Christine Sophie Holstein

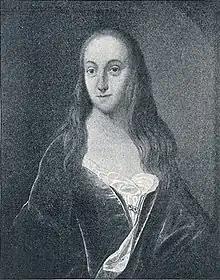
Christine Sophie Holstein

Countess Christine Sophie Holstein of Holsteinborg, née Reventlow (30 October 1672 – 27 June 1757) was a politically influential Danish salon hostess.